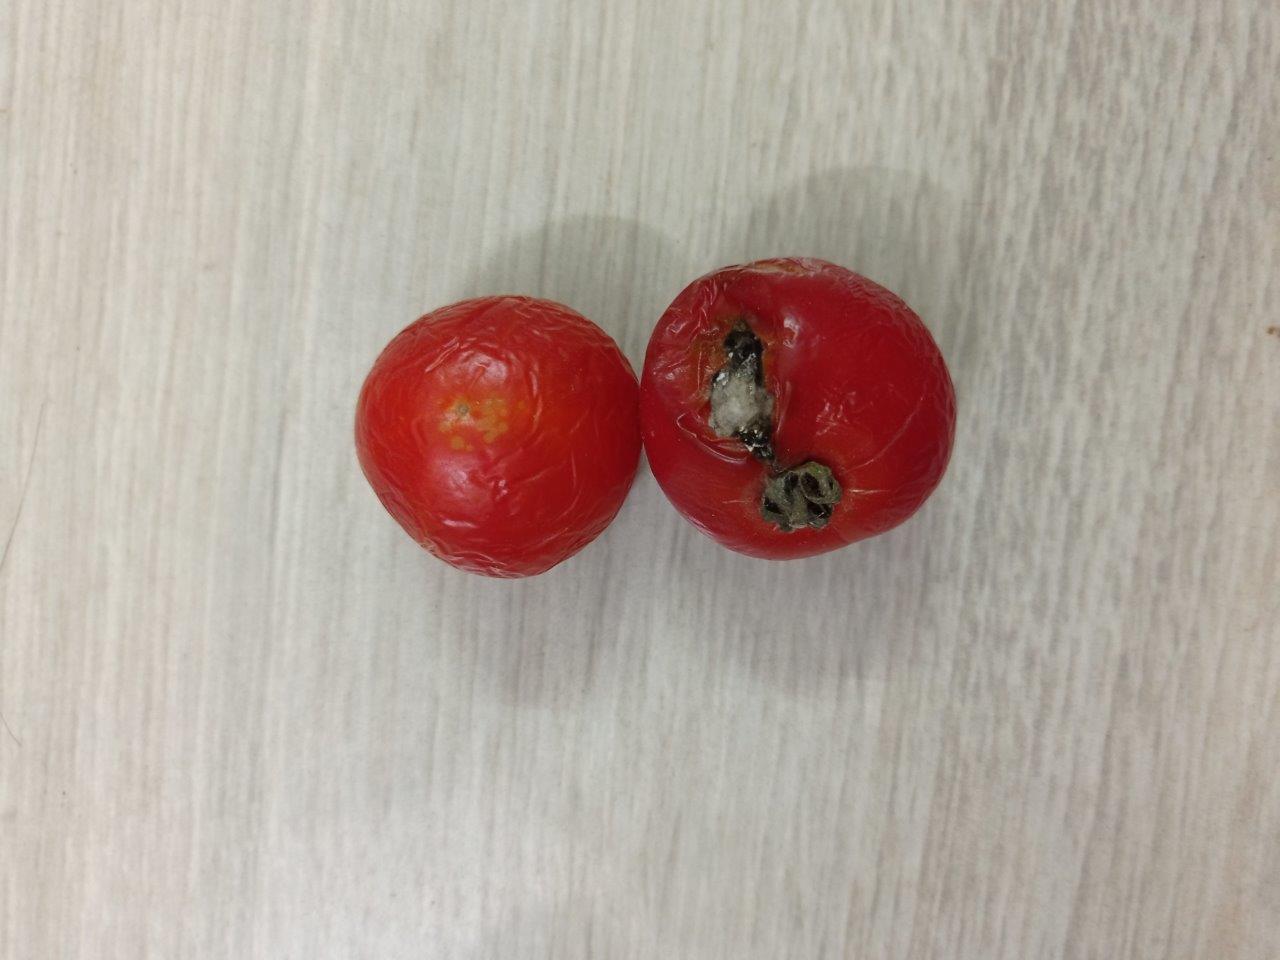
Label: Rotten